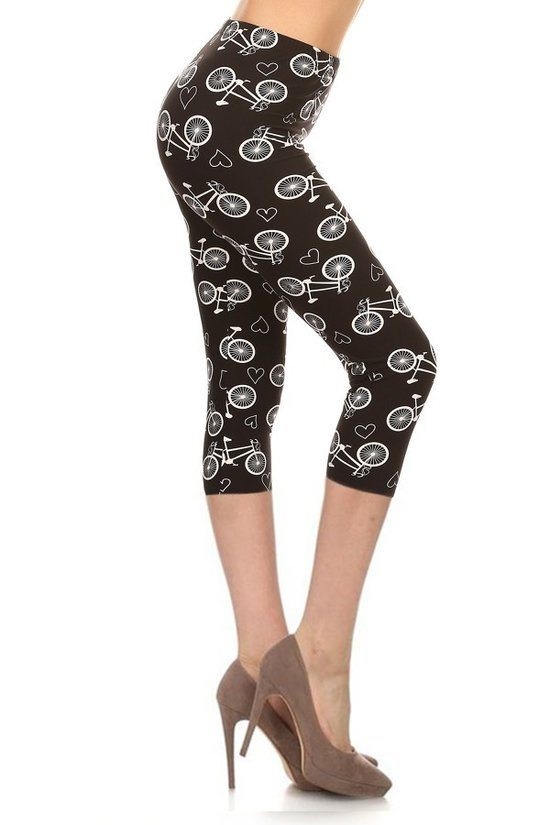
Multi-color Print, Cropped Capri Leggings
Imported One Size Multi-color print, cropped capri leggings in a fitted style with a banded high waist. 98% Polyester 2% Spandex Multi LIT Multi-color Print, Cropped Capri Leggings
Brand: Quincy Quacy Designs
Category: Apparel & Accessories > Clothing > Pants > Leggings